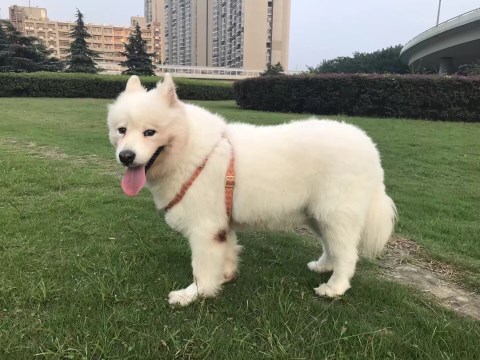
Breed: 2192-n000088-Samoyed